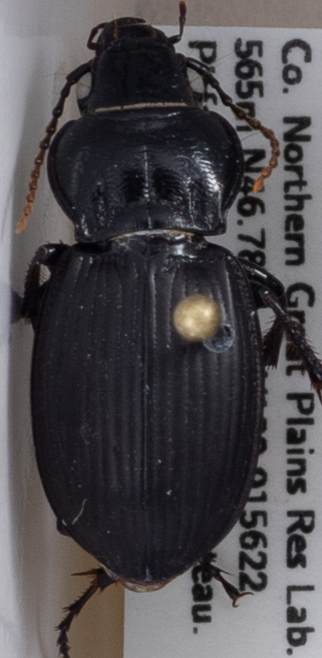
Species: Cyclotrachelus torvus
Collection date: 2018-09-11
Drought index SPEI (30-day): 1.084
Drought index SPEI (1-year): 0.54
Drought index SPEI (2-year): -0.018